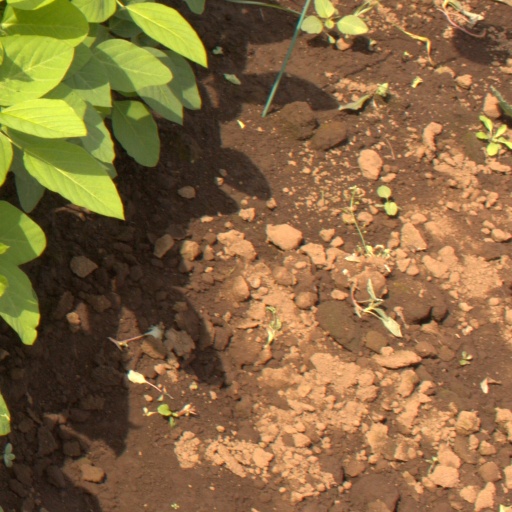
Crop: soybean